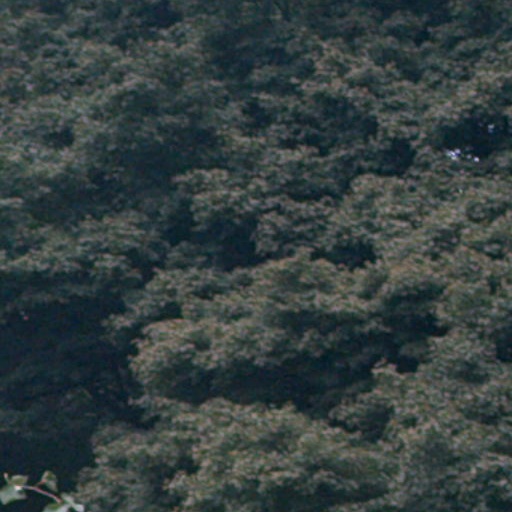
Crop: cassava